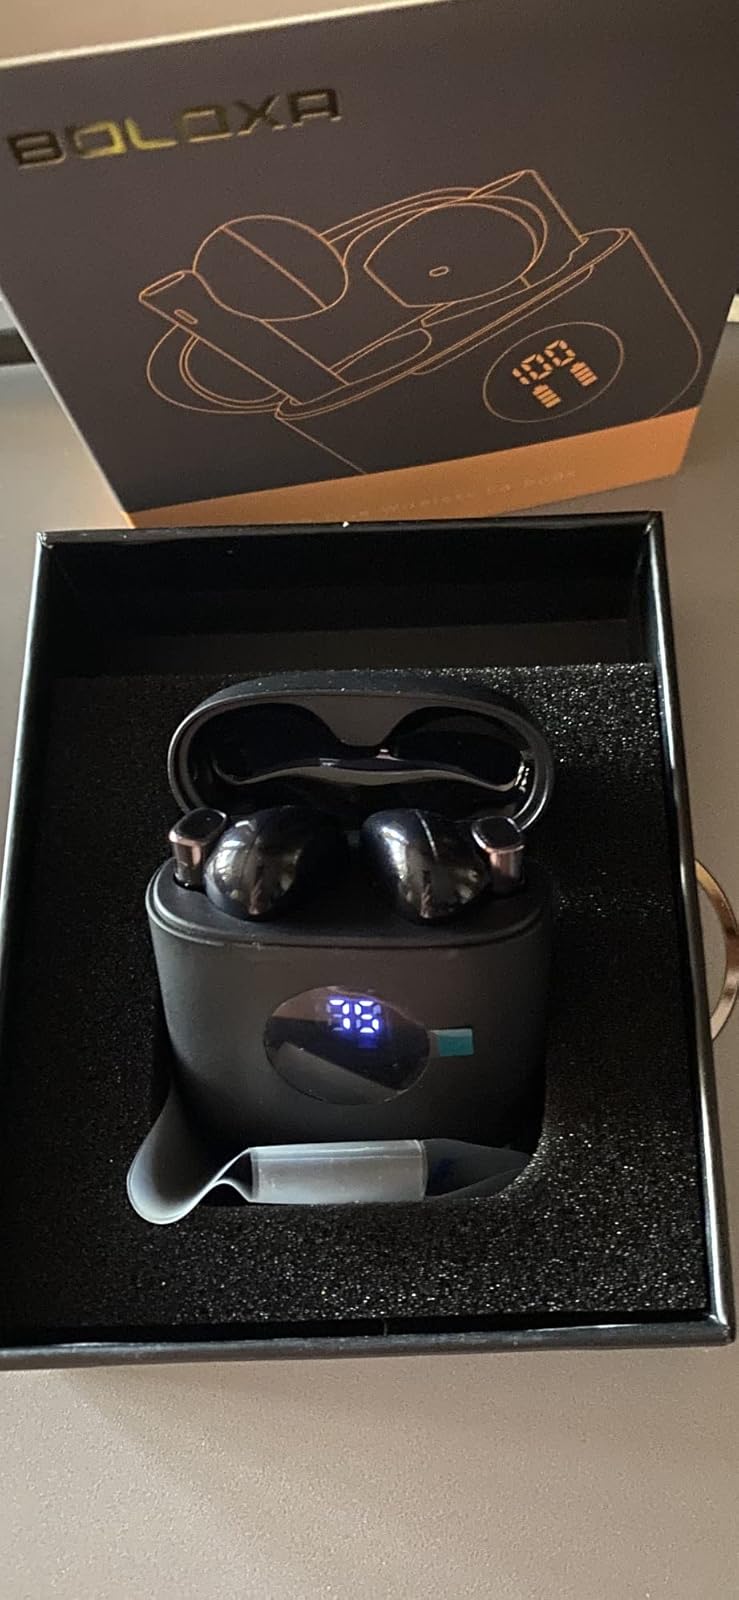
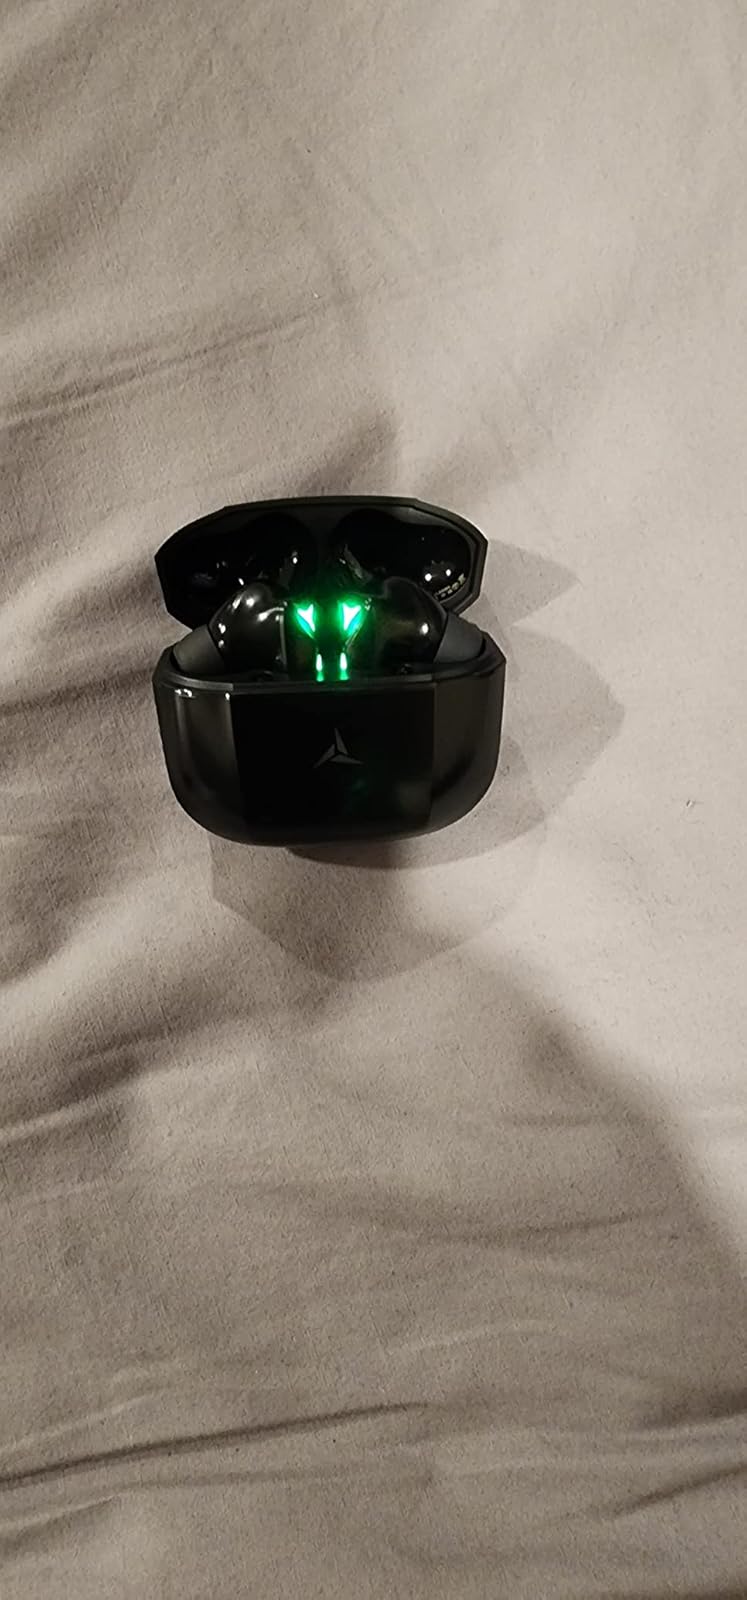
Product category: earbuds
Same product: no